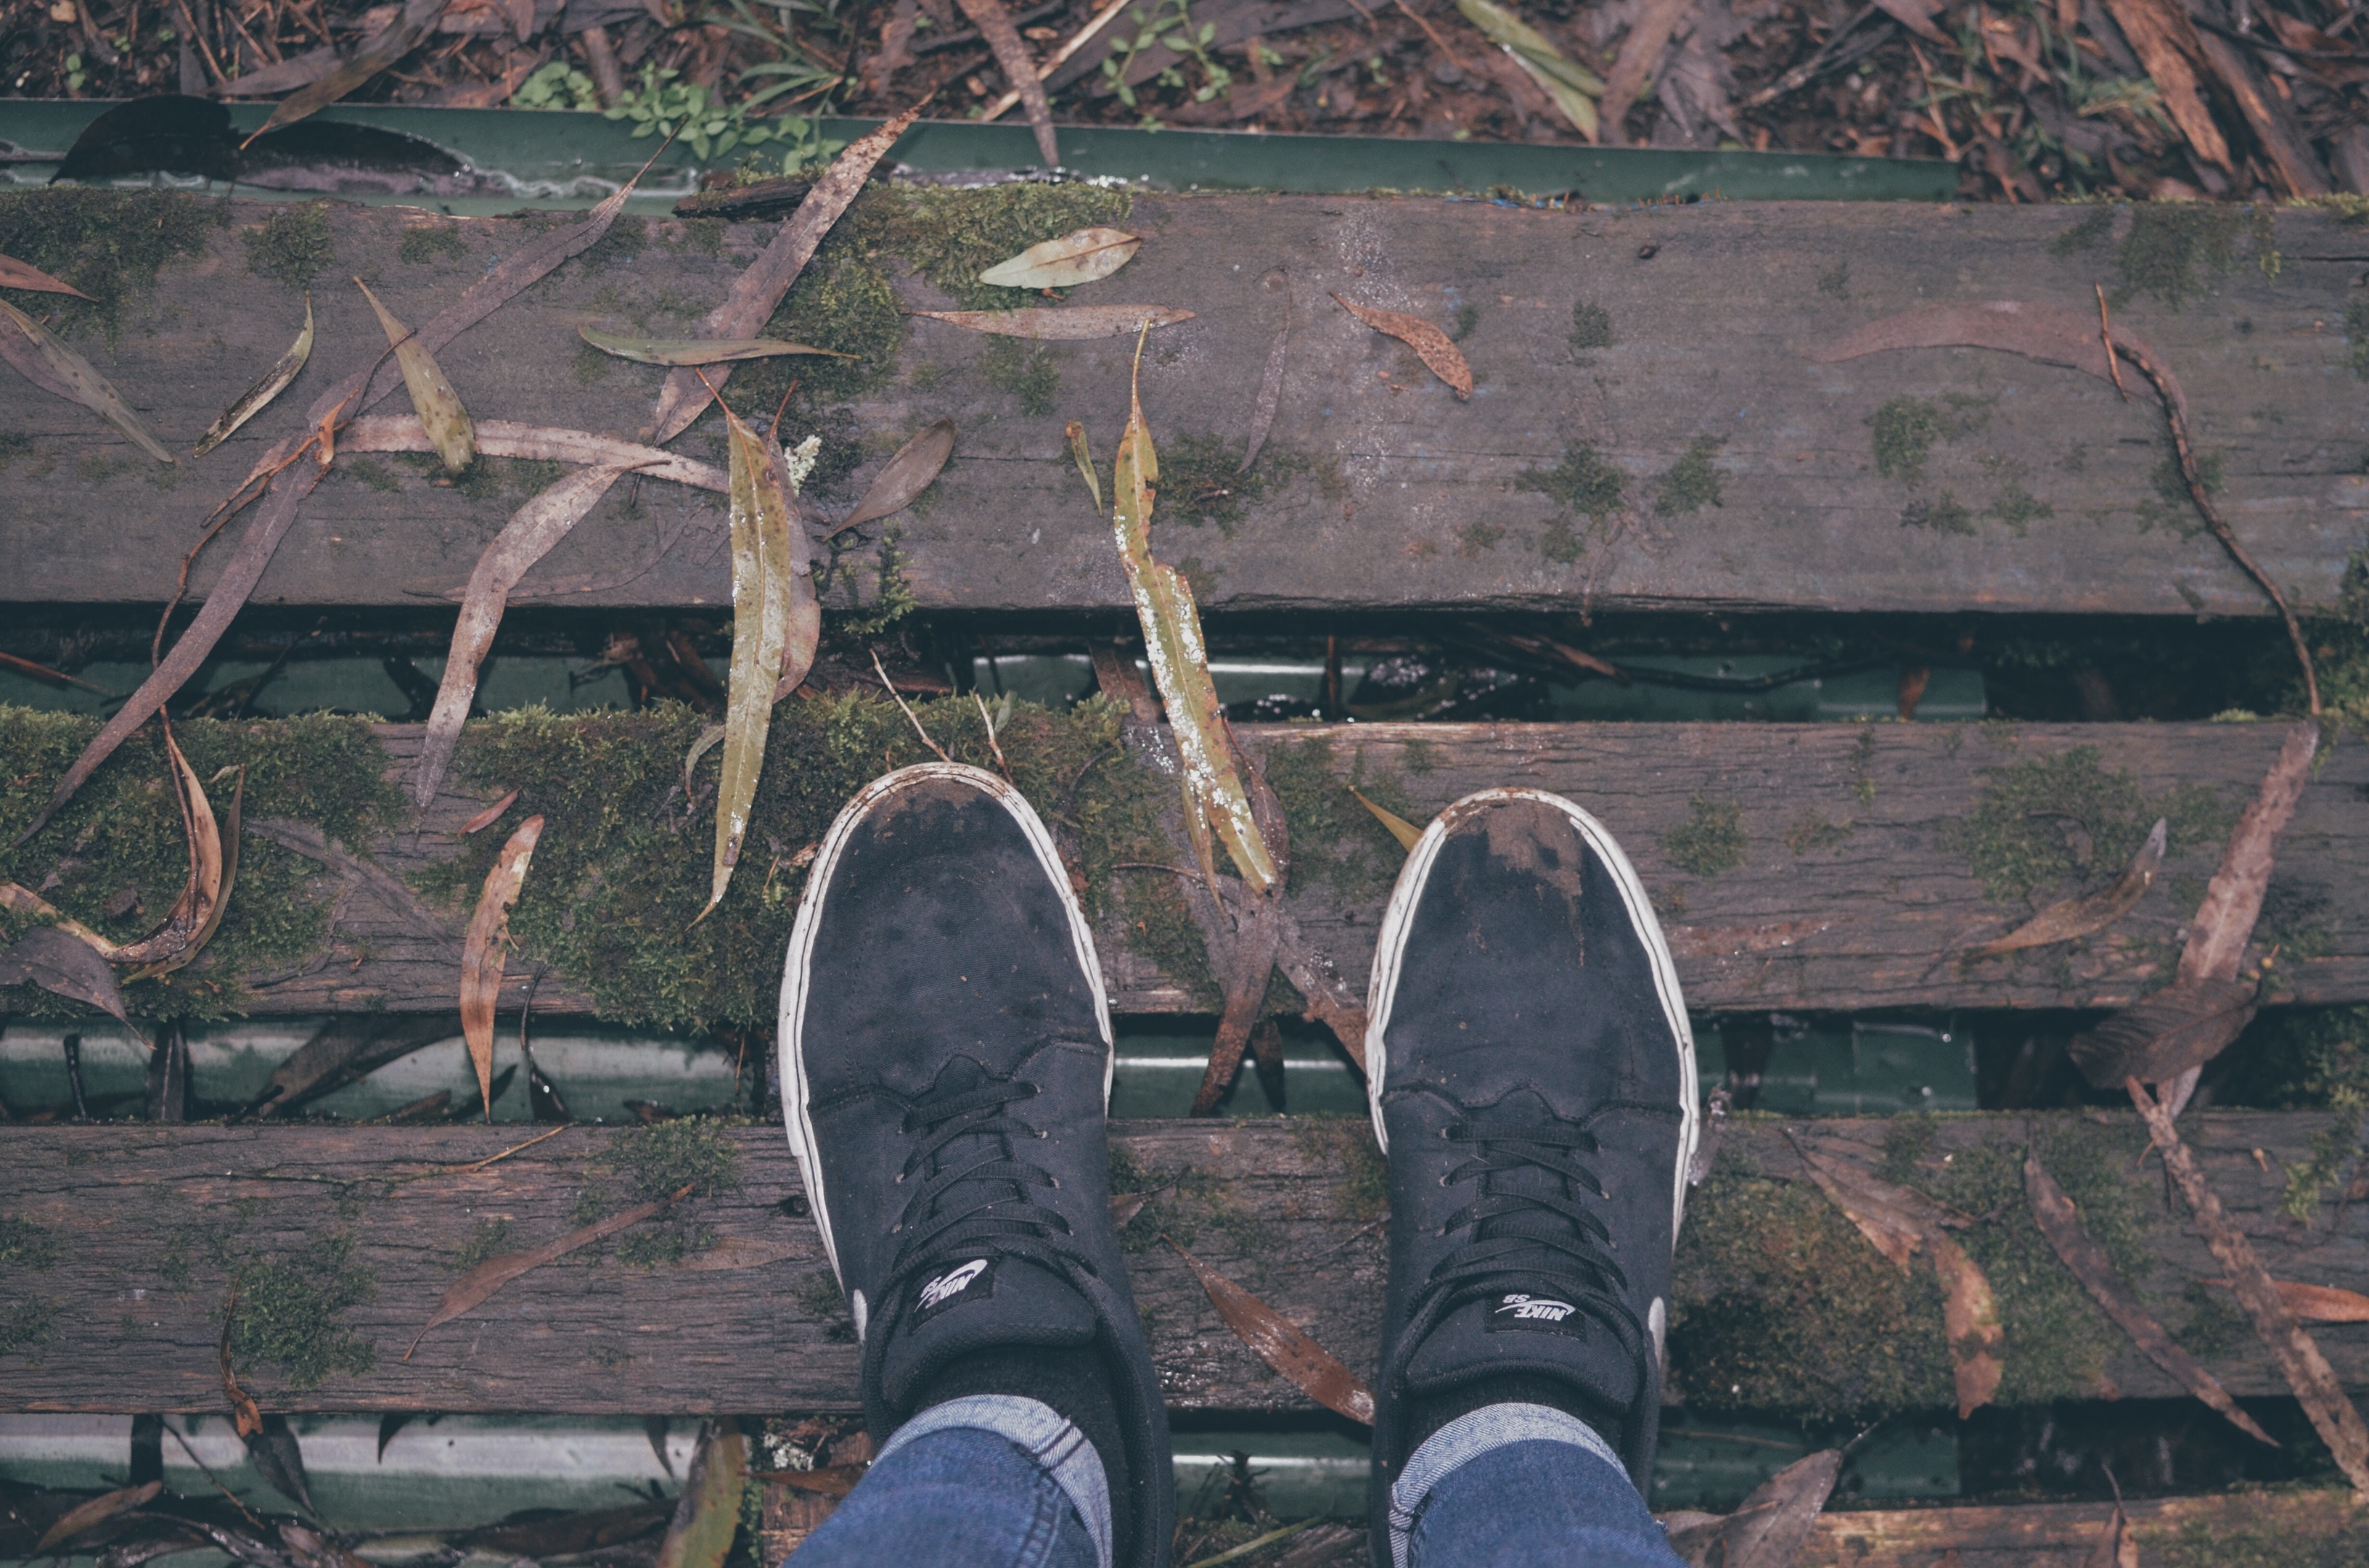
landscape, tree, water, grass, plant, sky, wood